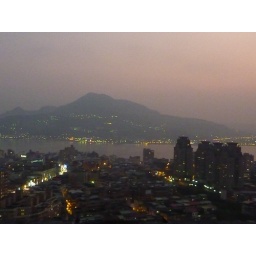
From the tallest building in Danshuei toward mountain